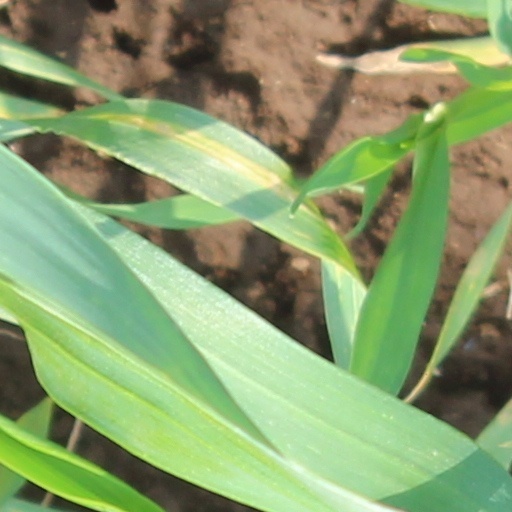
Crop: wheat